Bonito Phase

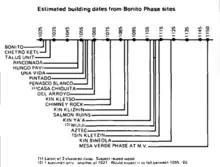
Estimated Bonito Phase building dates, per site

Bonito Phase is an archeological term that refers to the period between 900 and 1140 CE, during which the Ancestral Puebloans in the Chaco Canyon area constructed numerous great houses. The system is divided into three parts: the Early Bonito phase from 900 to 1040; the Classic Bonito phase from 1040 to 1100, and the Late Bonito phase from 1100 to 1140. When the system was created in the 1980s, it was thought that construction at Pueblo Bonito began around 920, but it is now known that building at the great house started almost one hundred years earlier, .